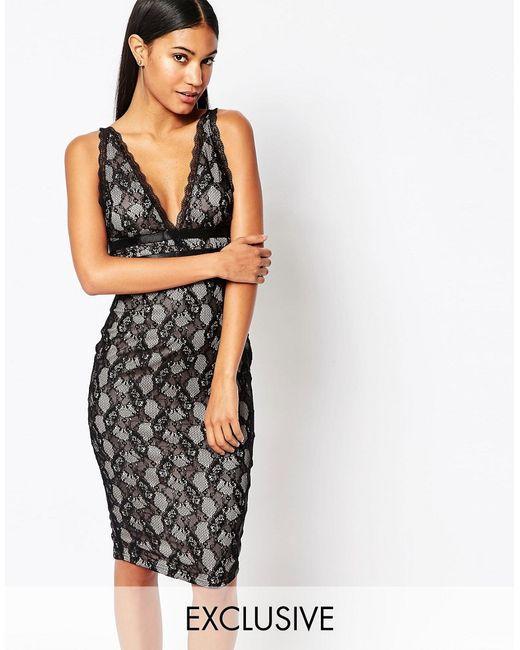
Schwarz-weiß gemustertes schmales Minikleid für Damen